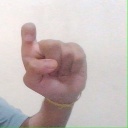
अक्षर: इ